Super Bowl XLVIII

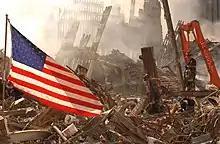

In the aftermath of the 9/11 terrorist attacks in New York City and Washington, D.C., those metro areas' business communities separately discussed seeking to host a future Super Bowl. The general thought was that either of these cities being the location of a Super Bowl would symbolize national recovery in the aftermath of the attacks. There was belief that if New York were awarded a Super Bowl (either building a new stadium or renovated the existing Giants Stadium to be the host venue), it might assist the city's bid for the 2012 Summer Olympics in the same vein that awarding Super Bowl XXVIII to the city of Atlanta may have assisted the prospects of Atlanta's ultimately successful bid for the 1996 Summer Olympics.